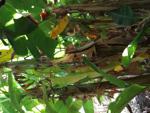
Label: xamthomonas